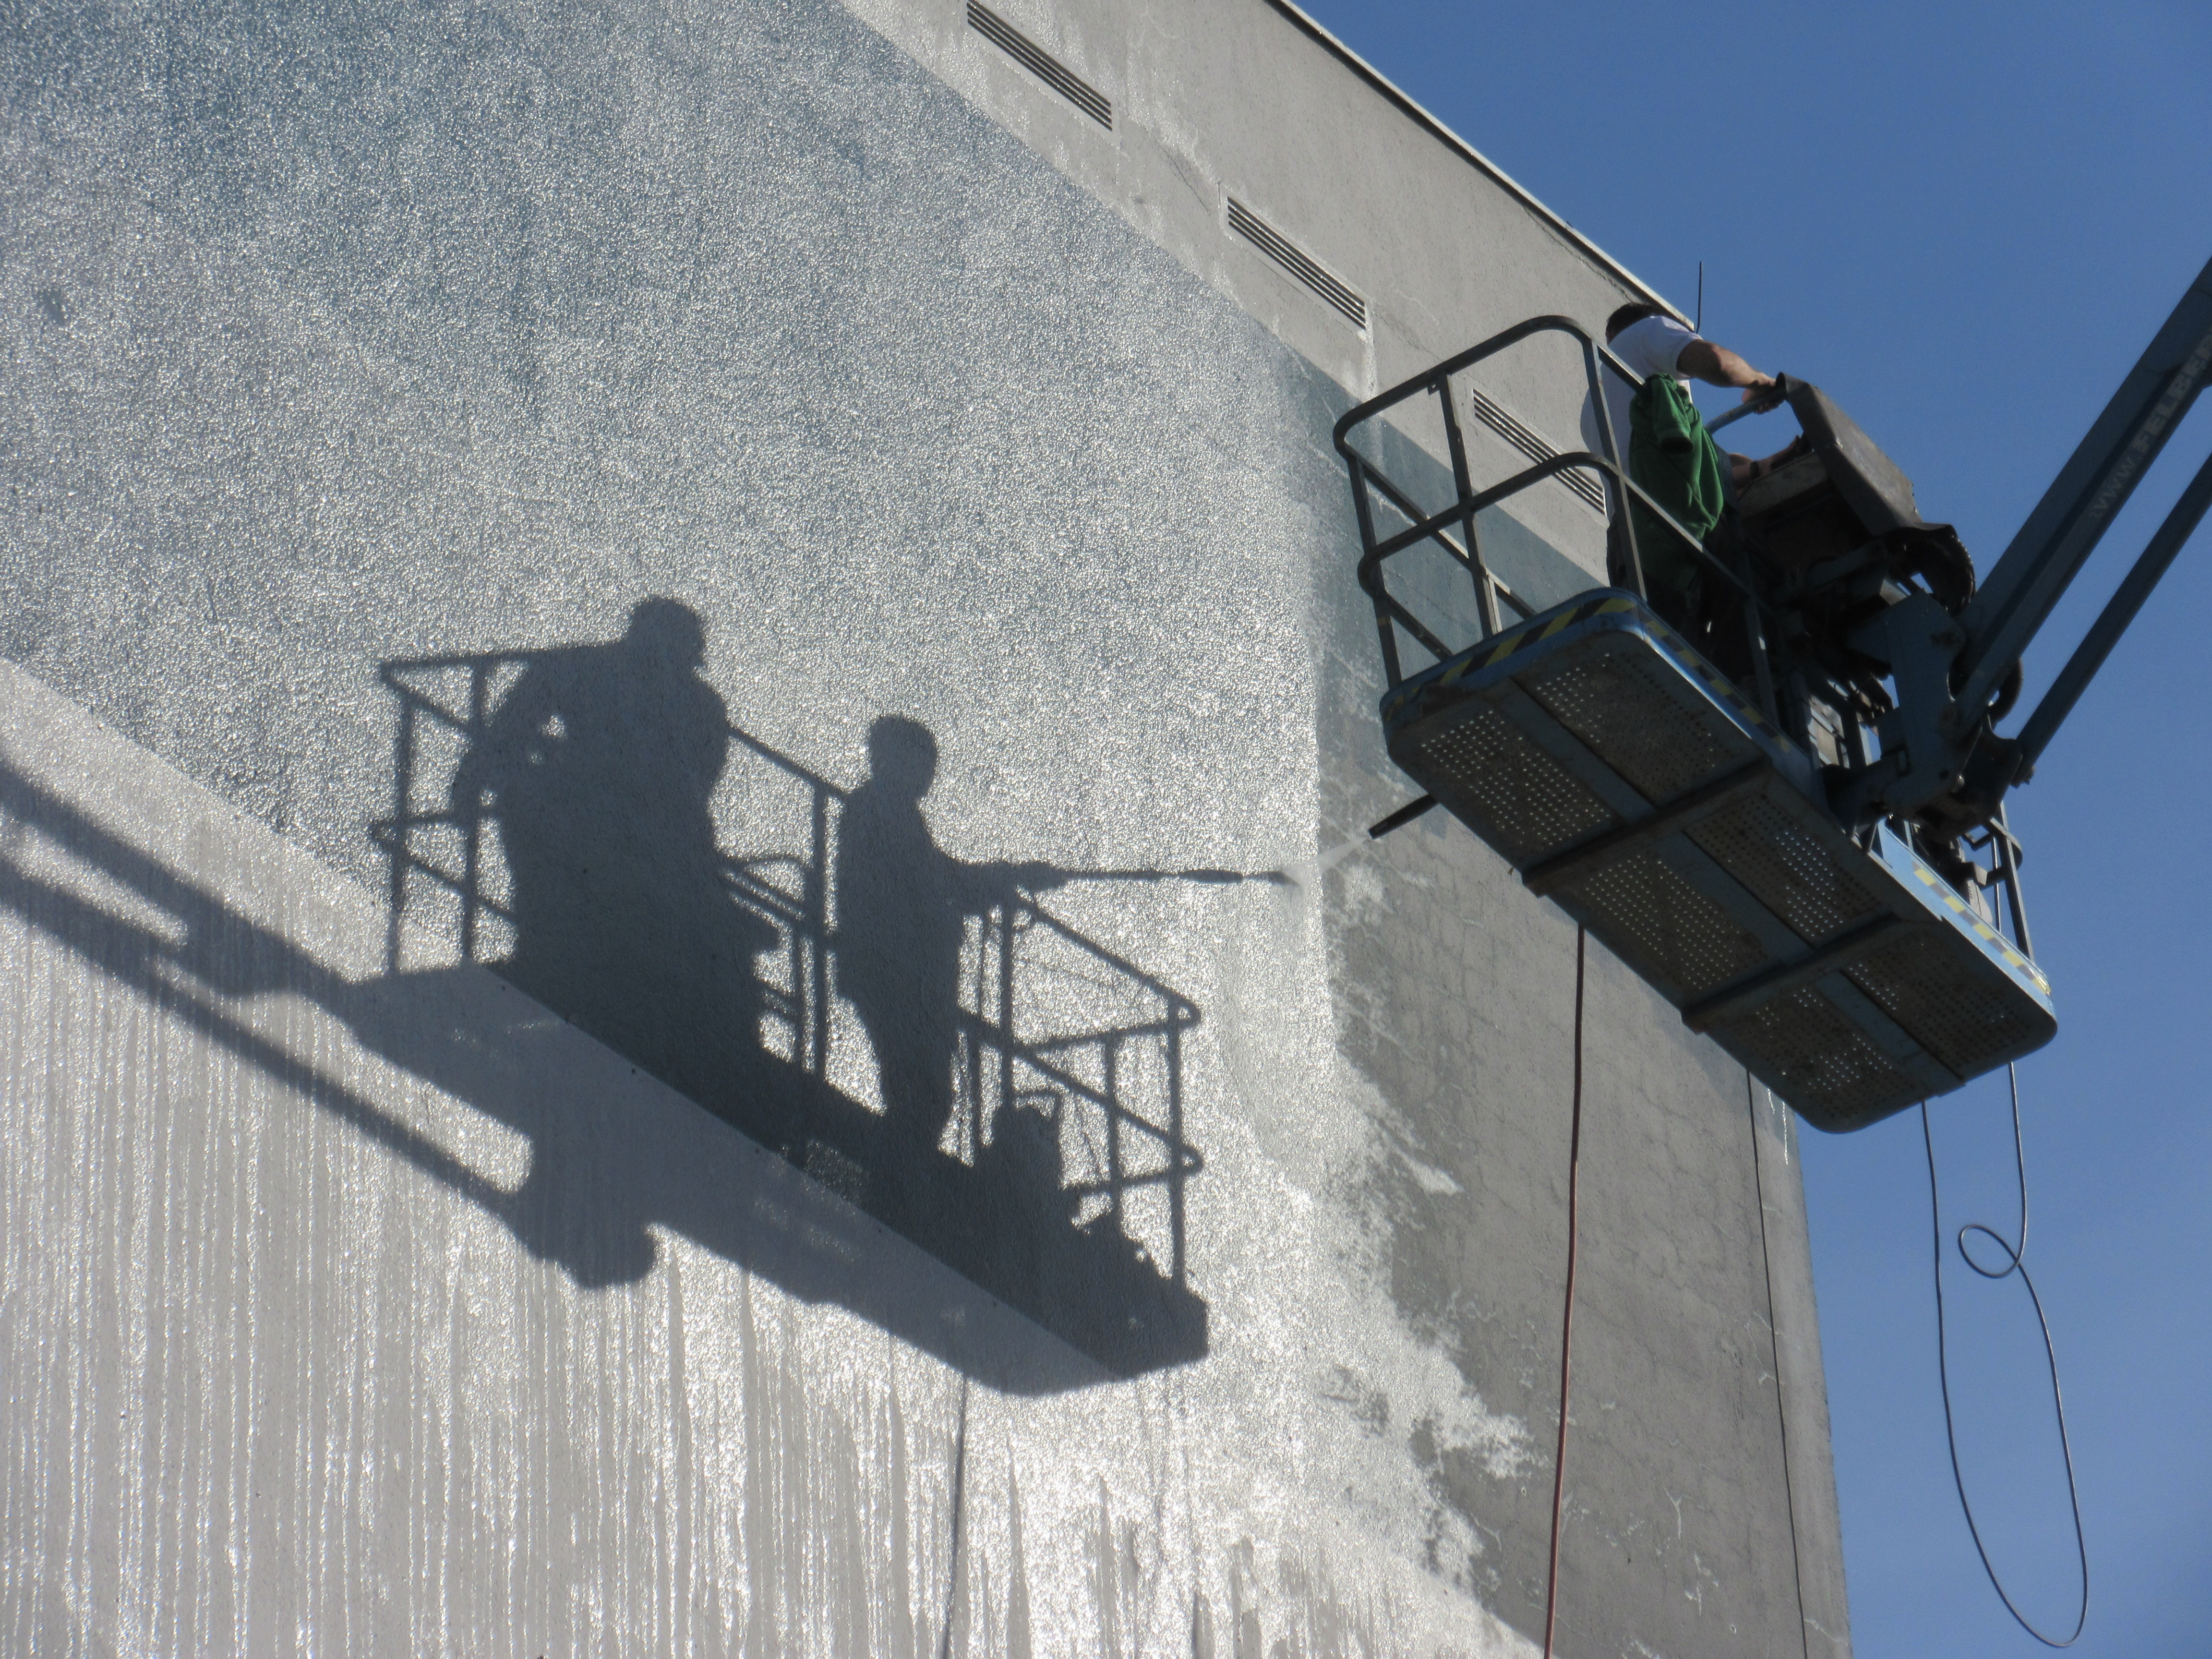
work, snow, building, wall, high, shadow, facade, blue, lift, cleaning, workers, no fear of heights, atmosphere of earth